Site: brandenburg
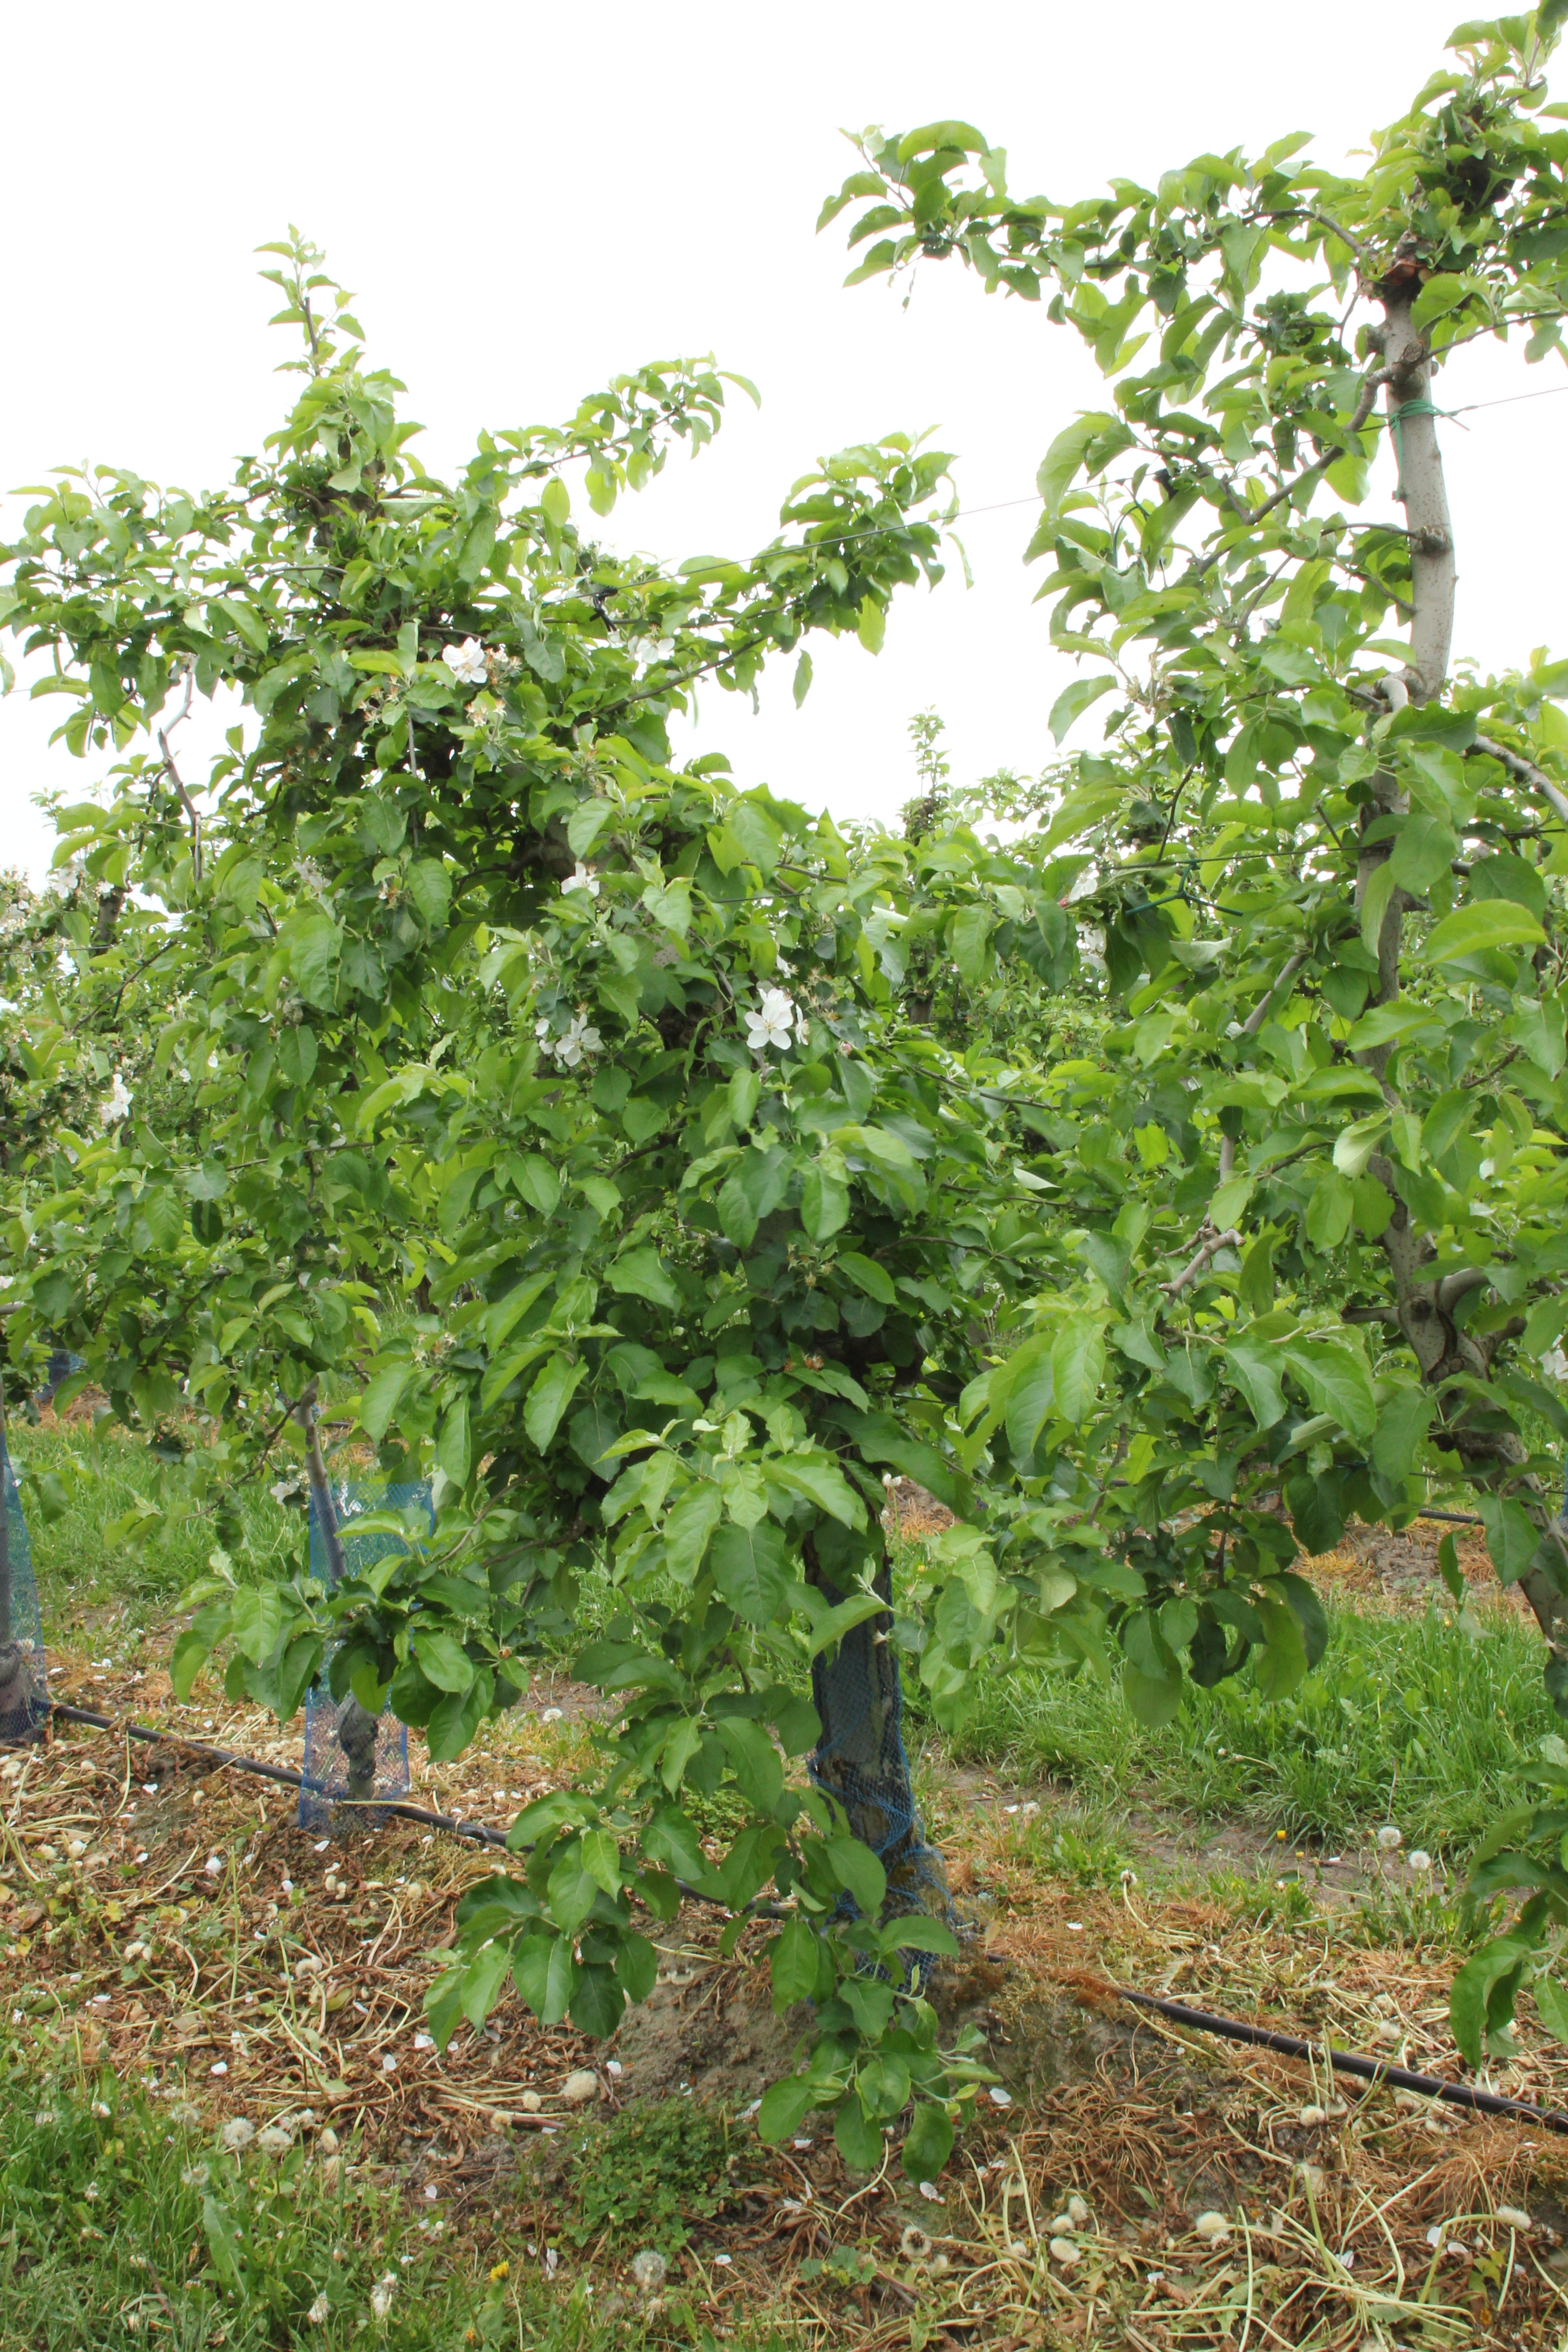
Growth stage (BBCH 67): Flowering